Puente Colgado (Aranjuez)

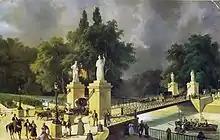
Puente Colgado of Aranjuez in 1834 by Pharamond Blanchard

The Puente Colgado ("Hanged Bridge") or Puente Colgante was a bridge on the Tagus river located in the town of Aranjuez, in the Community of Madrid, Spain.